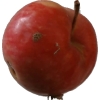
Label: Apple 10